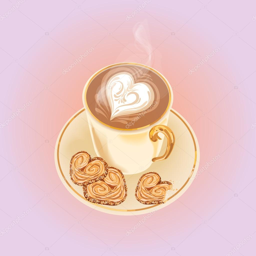
illustration with cup of coffee on the pink background -- stock vector #